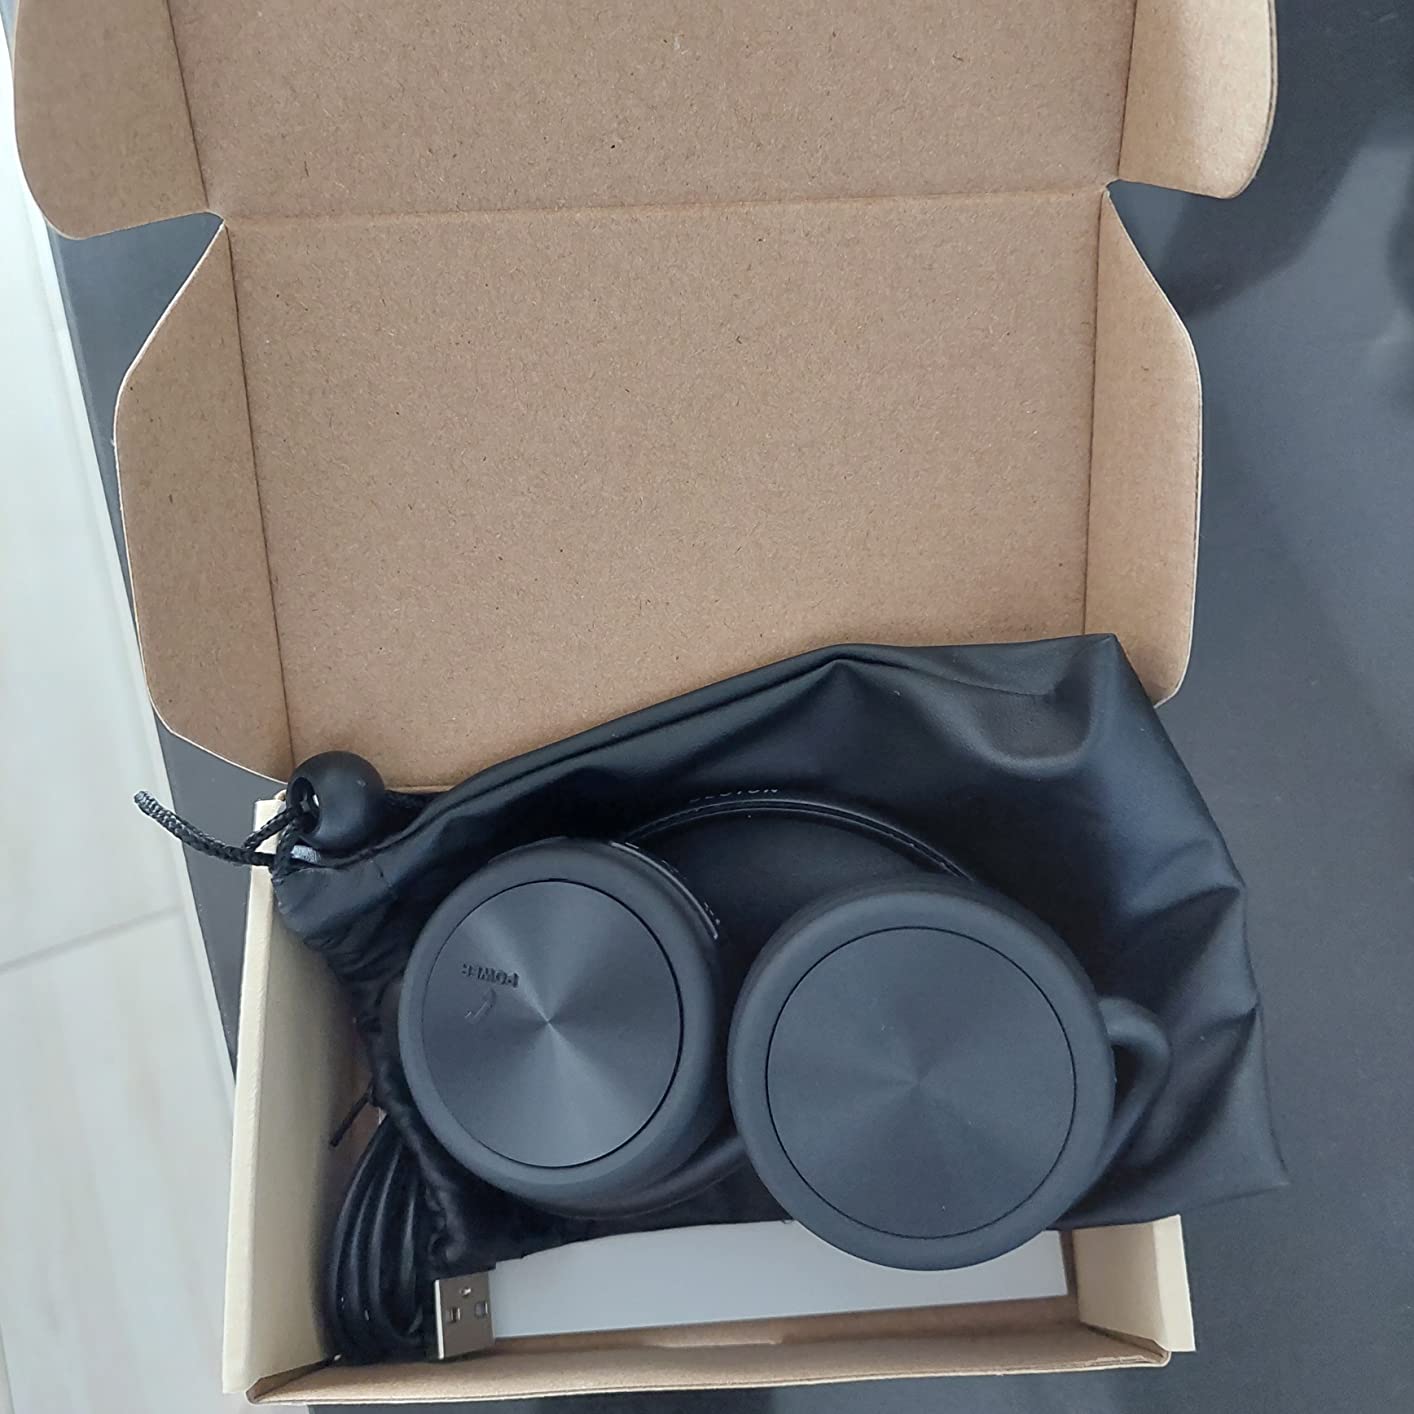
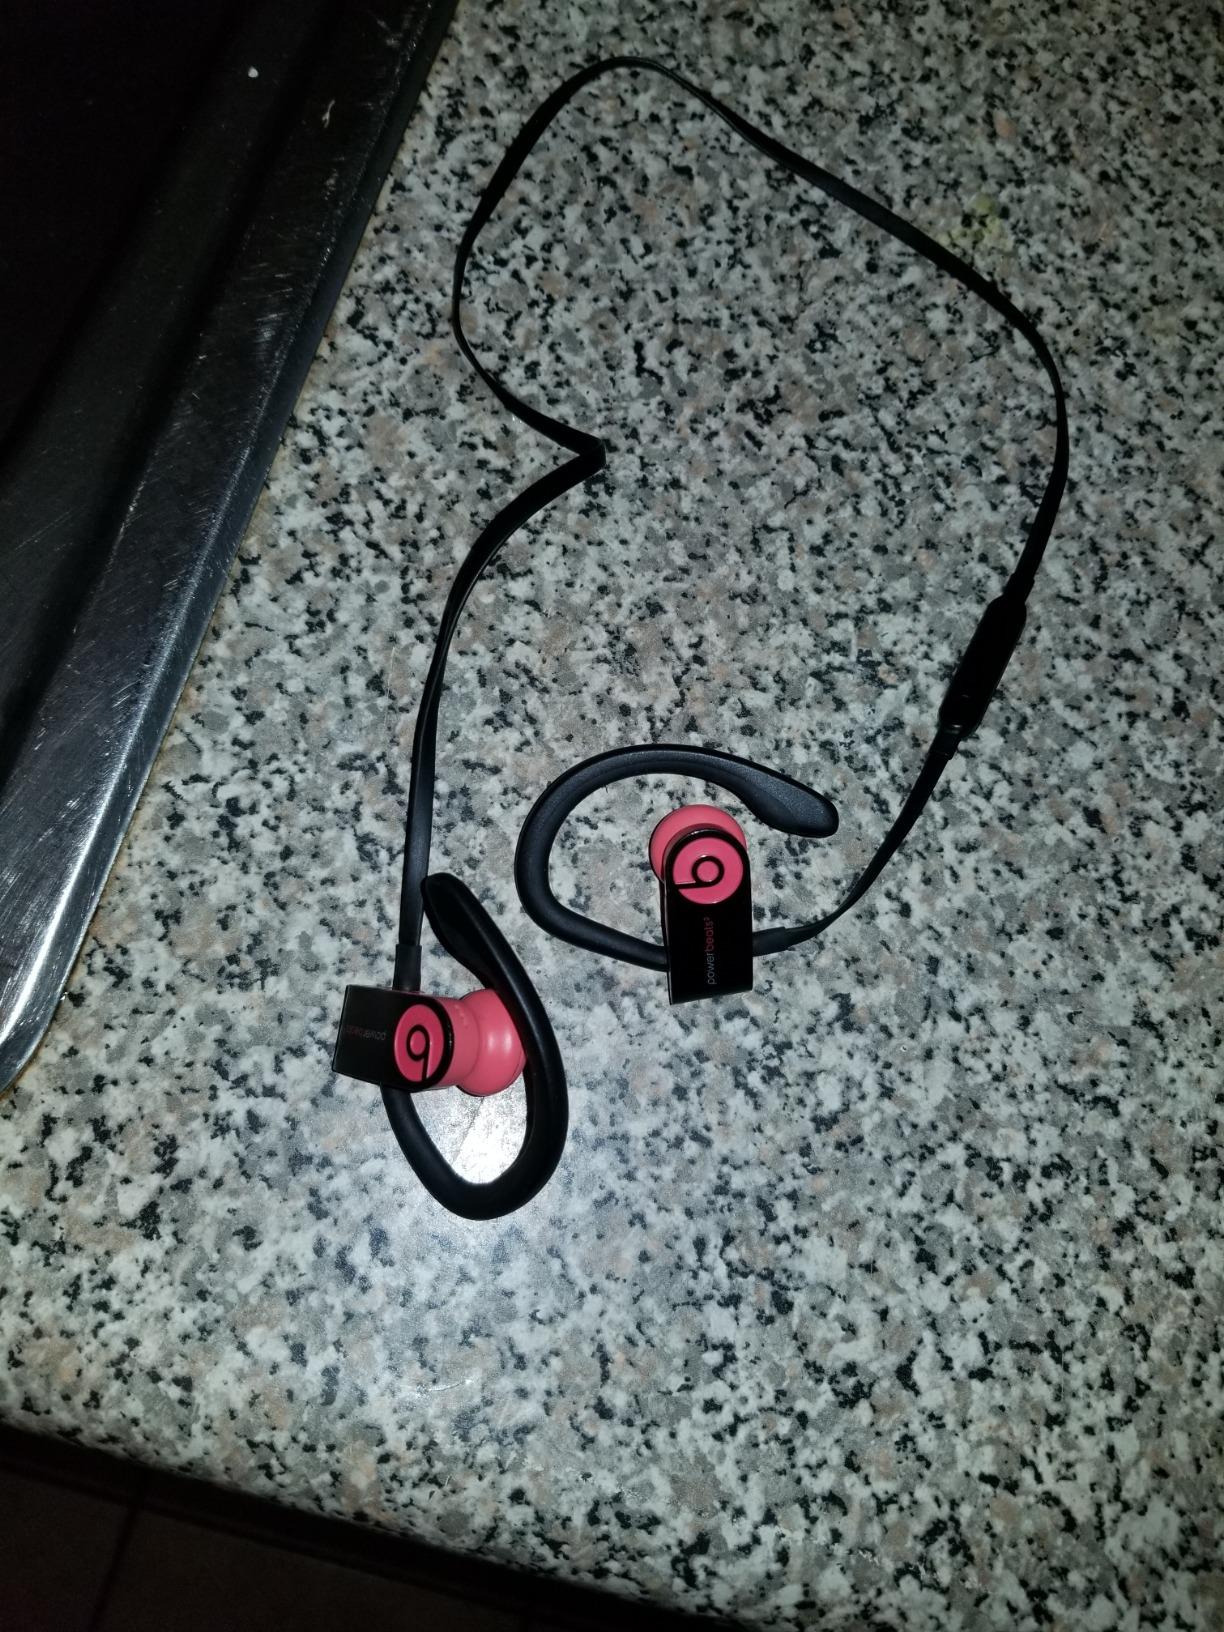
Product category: headphones
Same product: no